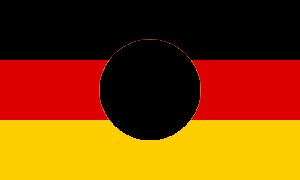
Tysklands flag / Historie / Tysk enhed
DDR's flag med nationalvåbenet skåret ud
"Tysklands flag er en vandret delt trikolore i farverne sort over rødt over gult. Den gule farve omtales på tysk som ""guld"" og skal være en mørk gul-gylden farvetone. Det er i størrelsesforholdet 3:5.